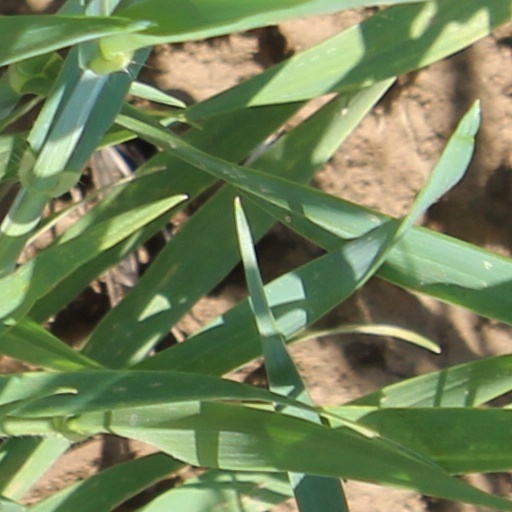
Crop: wheat